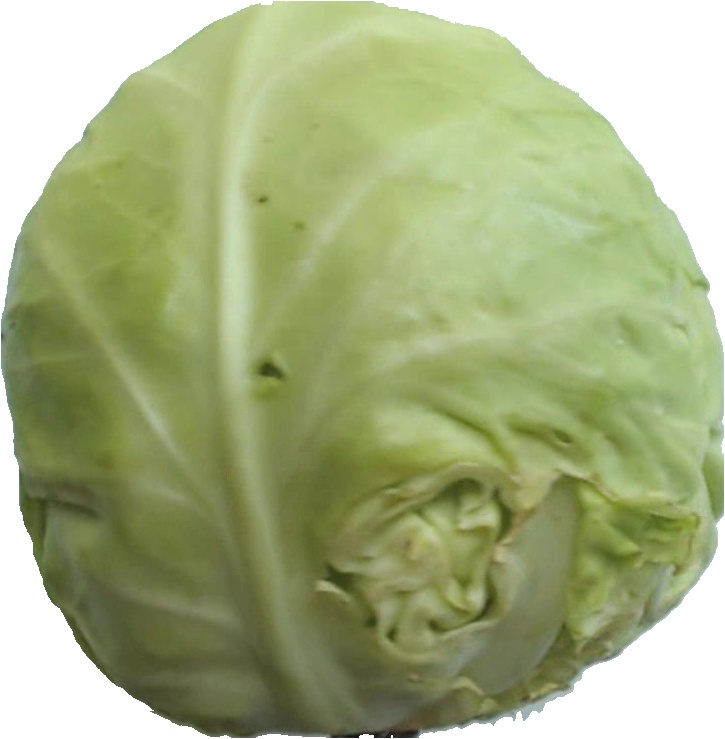
Label: cabbage_white_1